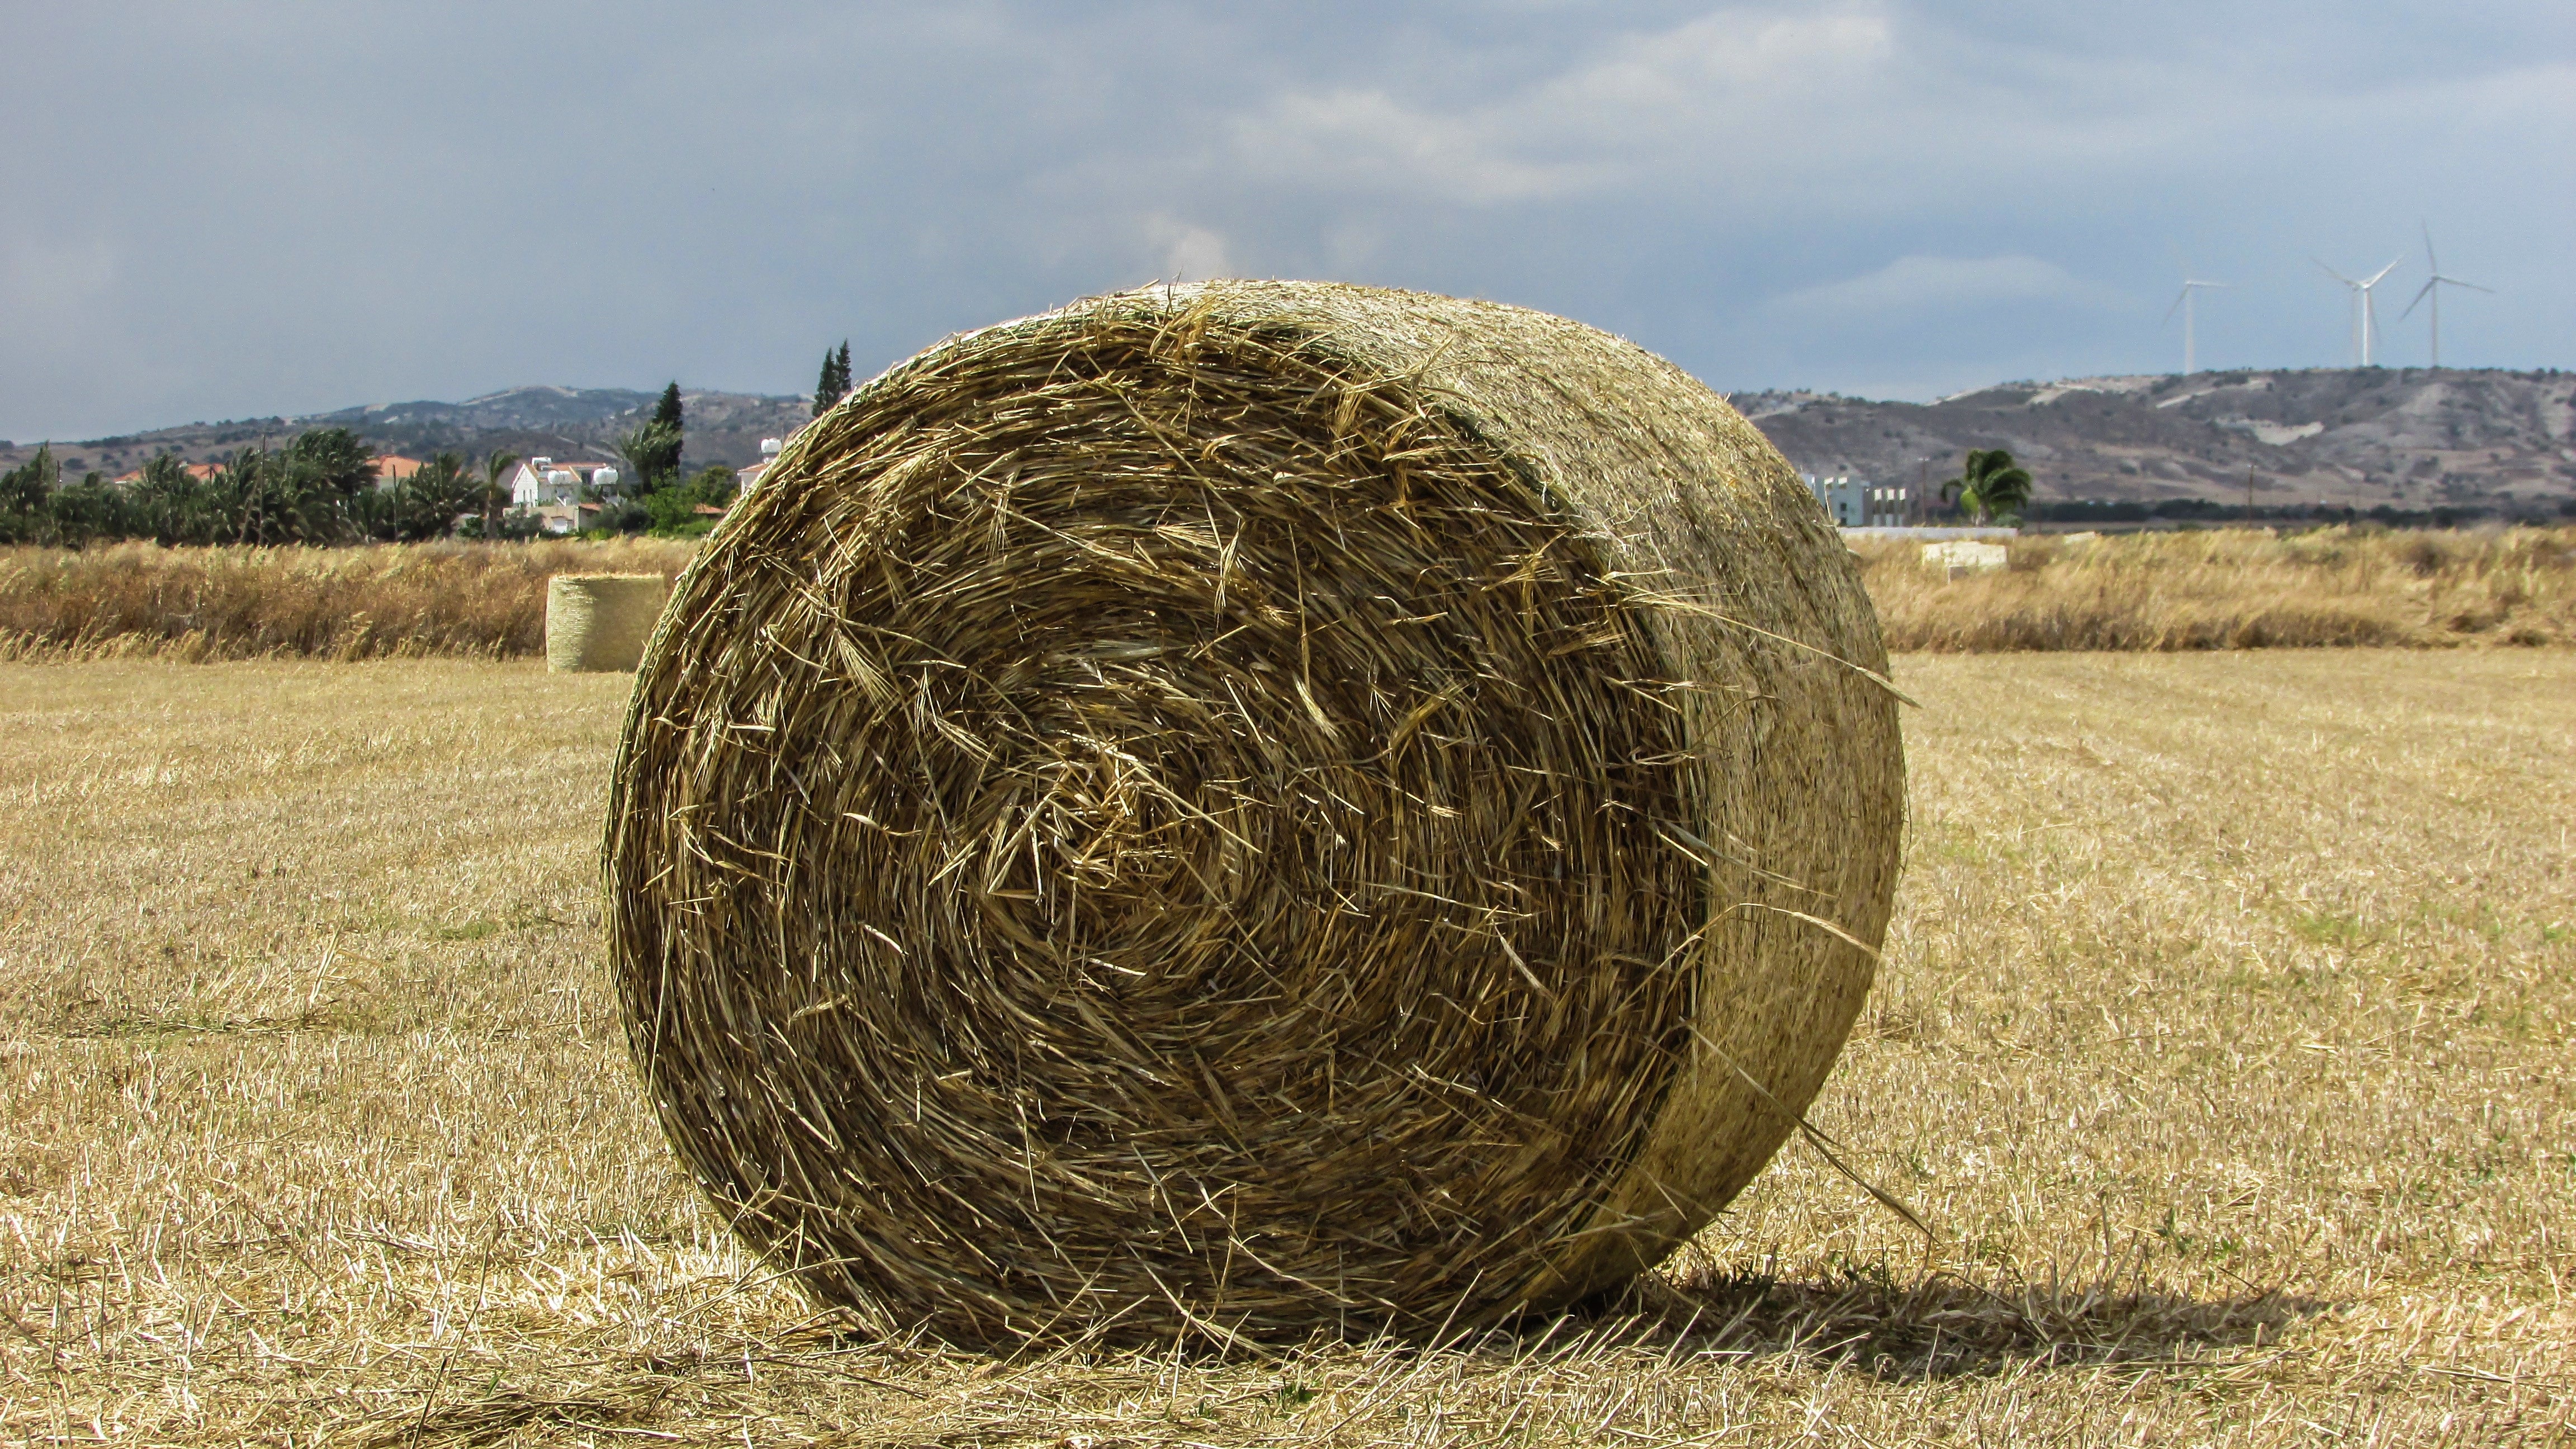
grass, plant, hay, field, countryside, rural, crop, soil, agriculture, dry grass, straw, forage, rural area, man made object, hayball, grass family